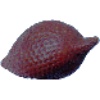
Label: Salak 1